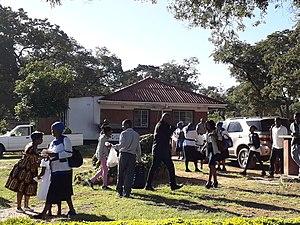
Le christianisme est la religion dominante au Zimbabwe à l'époque contemporaine.